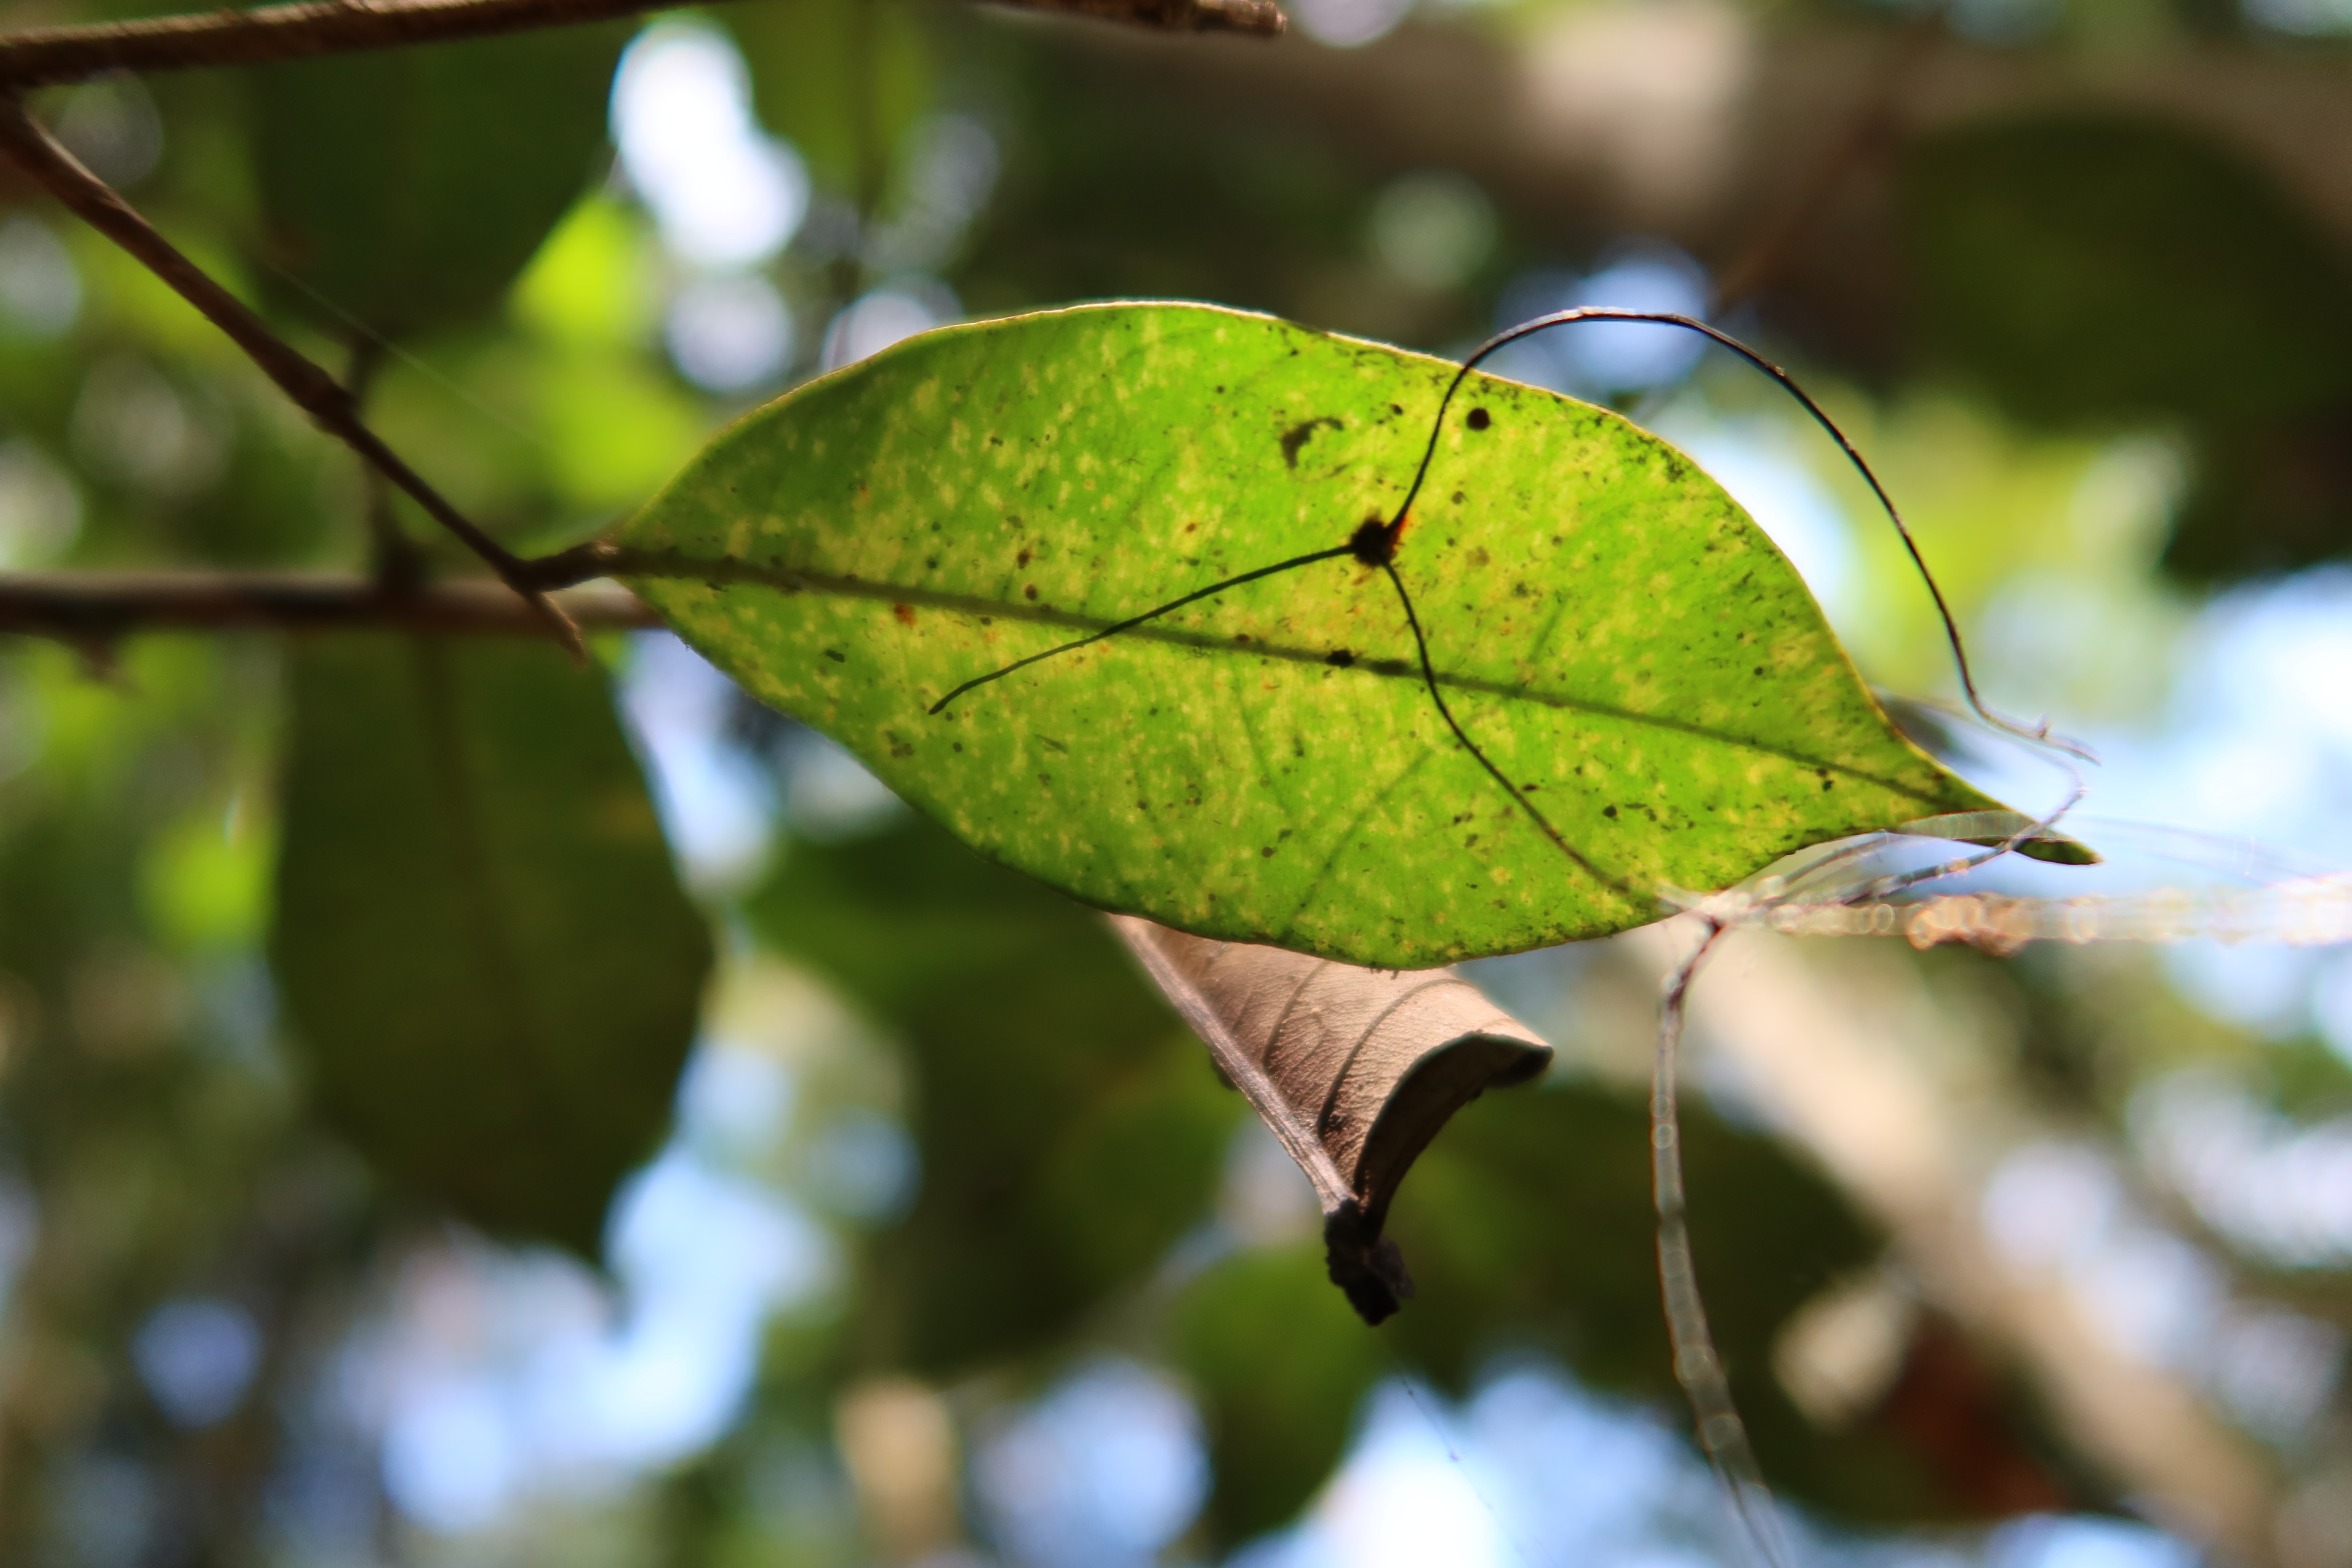
Label: Black spots